VFC-111

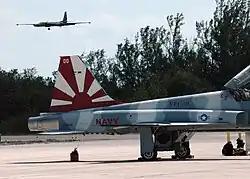
VFC-111 F-5N at NAS Key West with a USAF U-2S landing in the background, 2008

VFC-111 operates as part of the U.S. Navy Reserve's fleet adversary program, providing dissimilar air combat training (DACT) to fleet strike fighter and Marine fighter attack squadrons, as well as U.S. Air Force, Air Force Reserve and Air National Guard fighter squadrons.